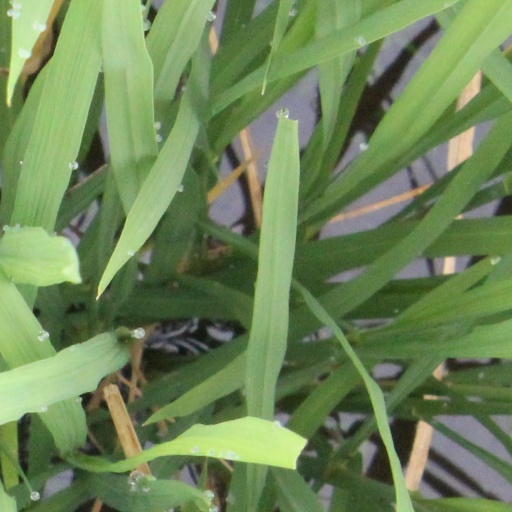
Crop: rice